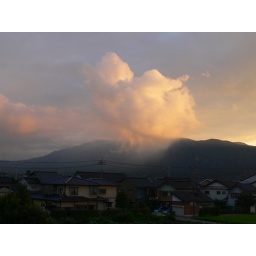
random clouds over the mountain